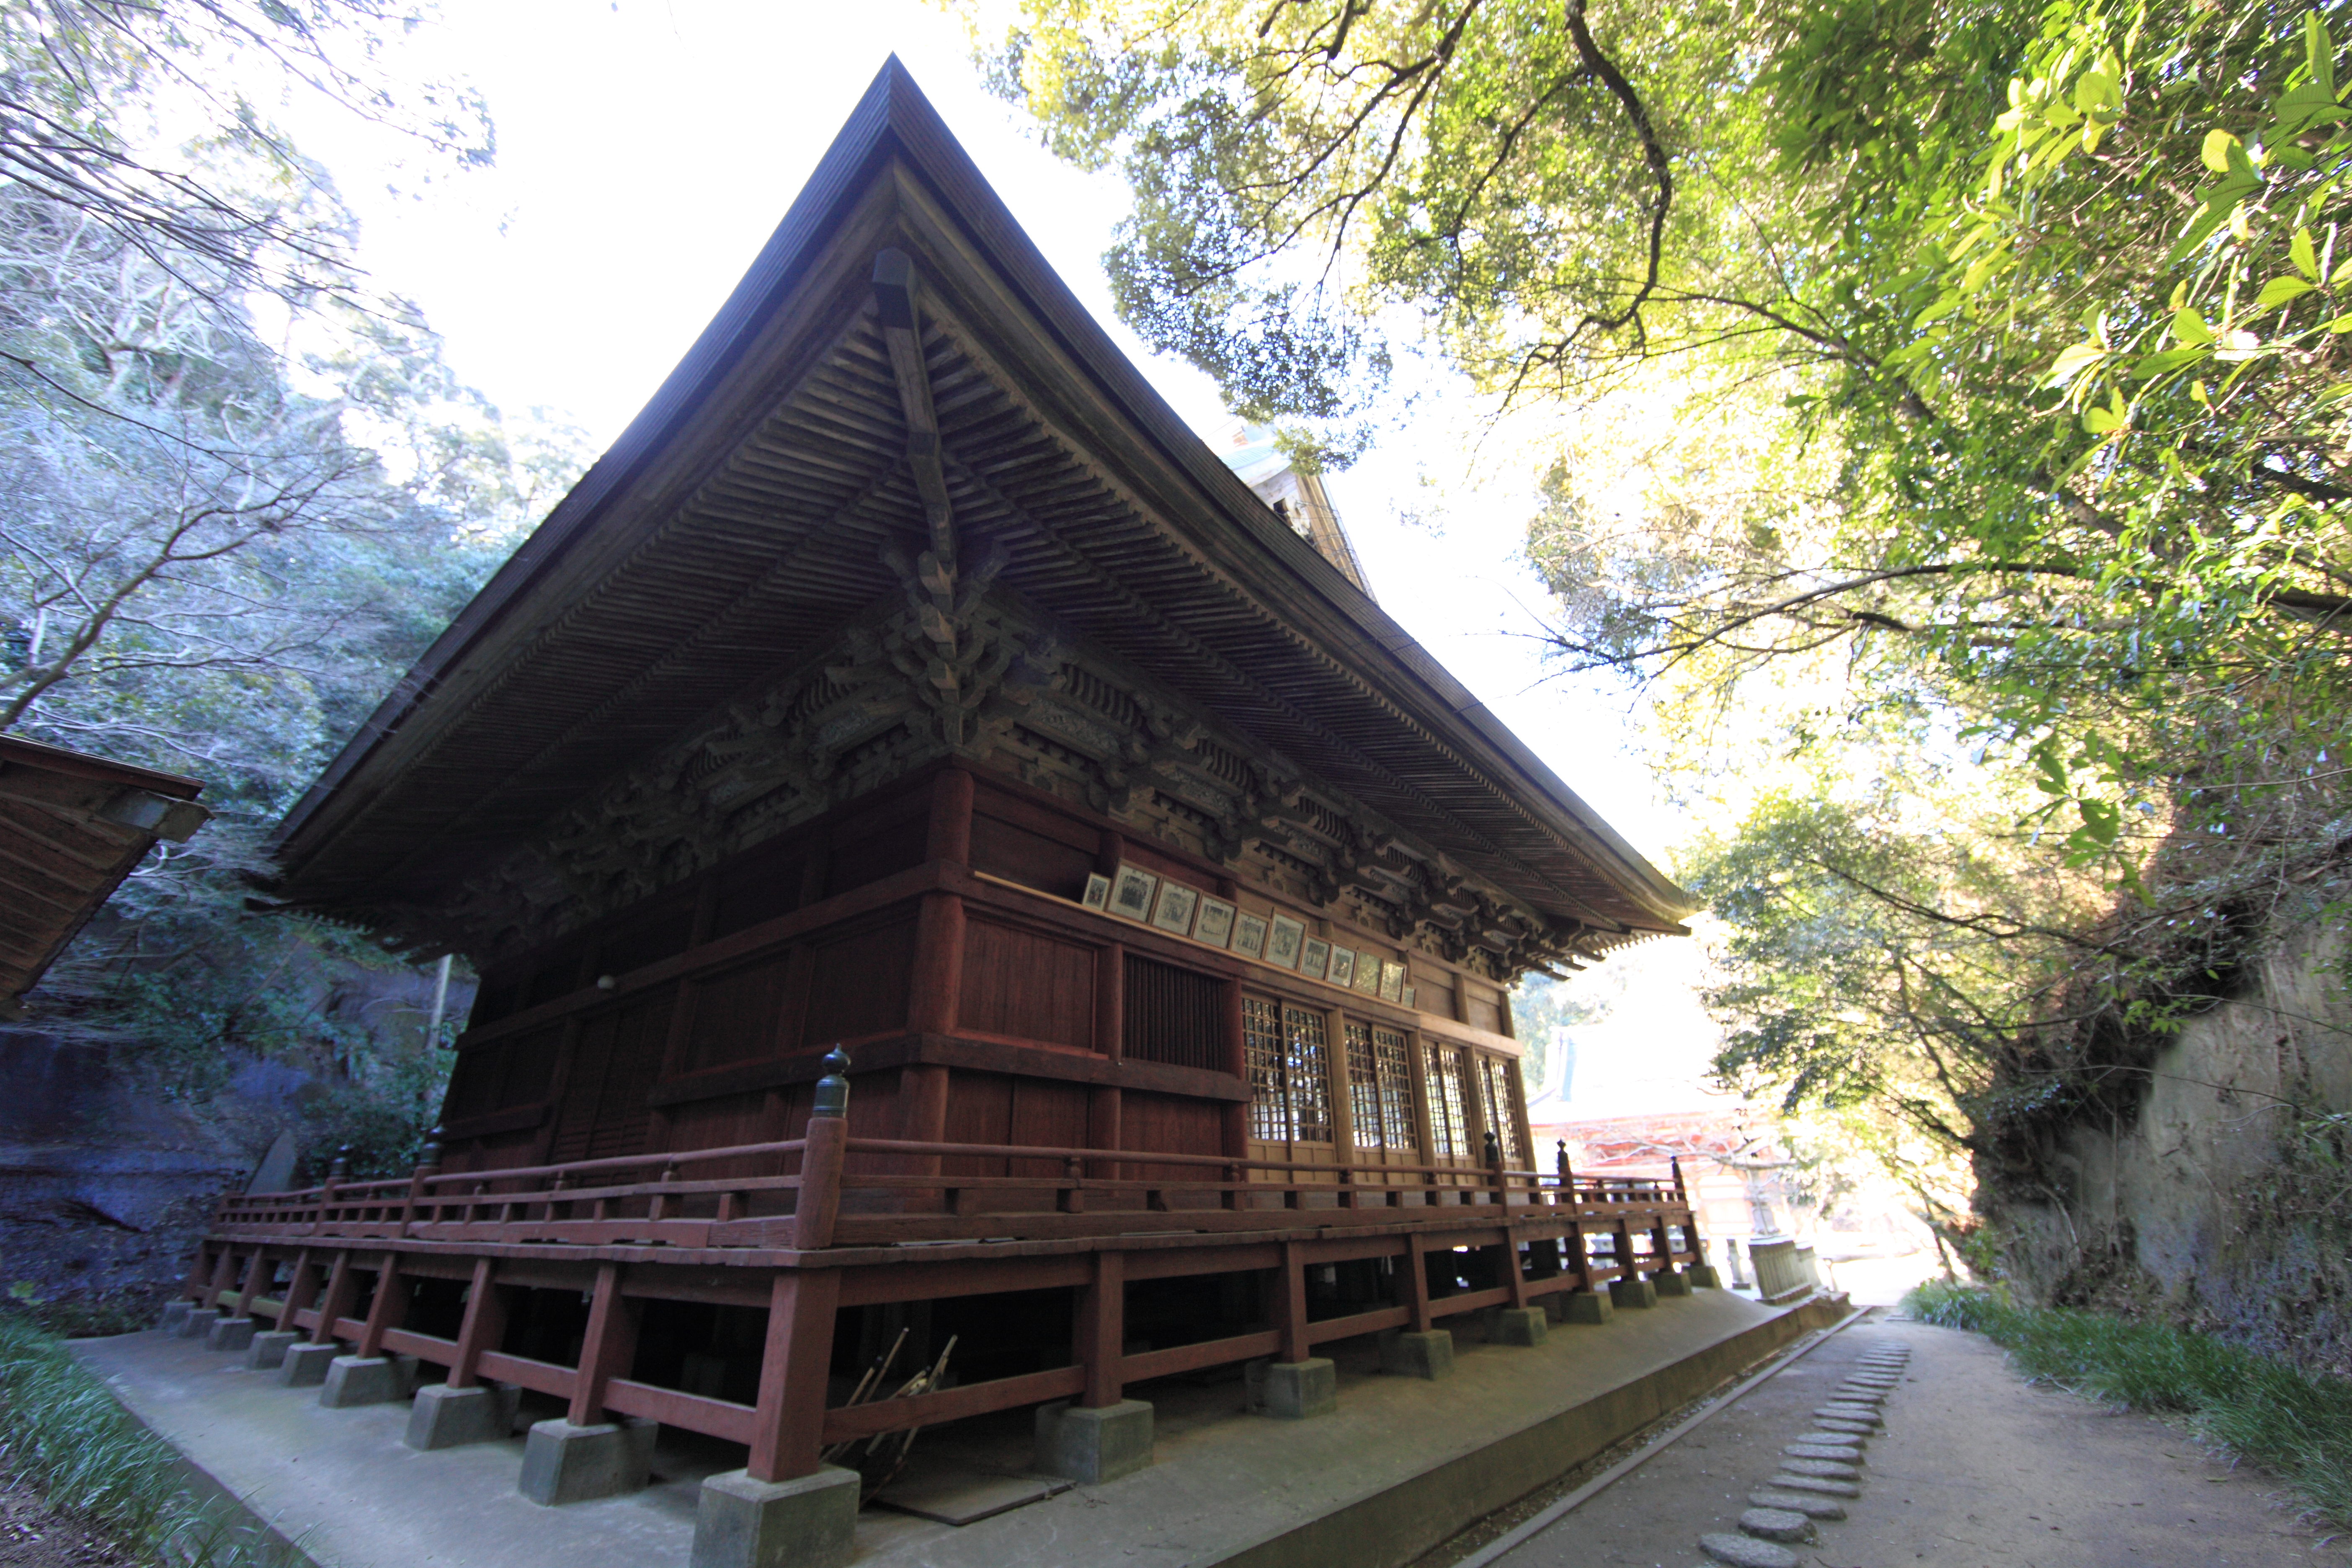
architecture, building, high, chapel, exterior, asahi, place of worship, design, temple, japanese, shrine, 5d, style, hires, markii, traditional, hi, res, resolution, chiba, canonef14mmf28liiusm, ryuufukuji, shinto shrine, rolling stock